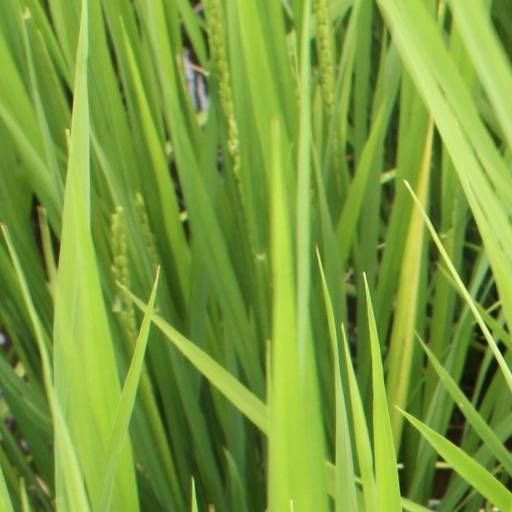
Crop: rice